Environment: real
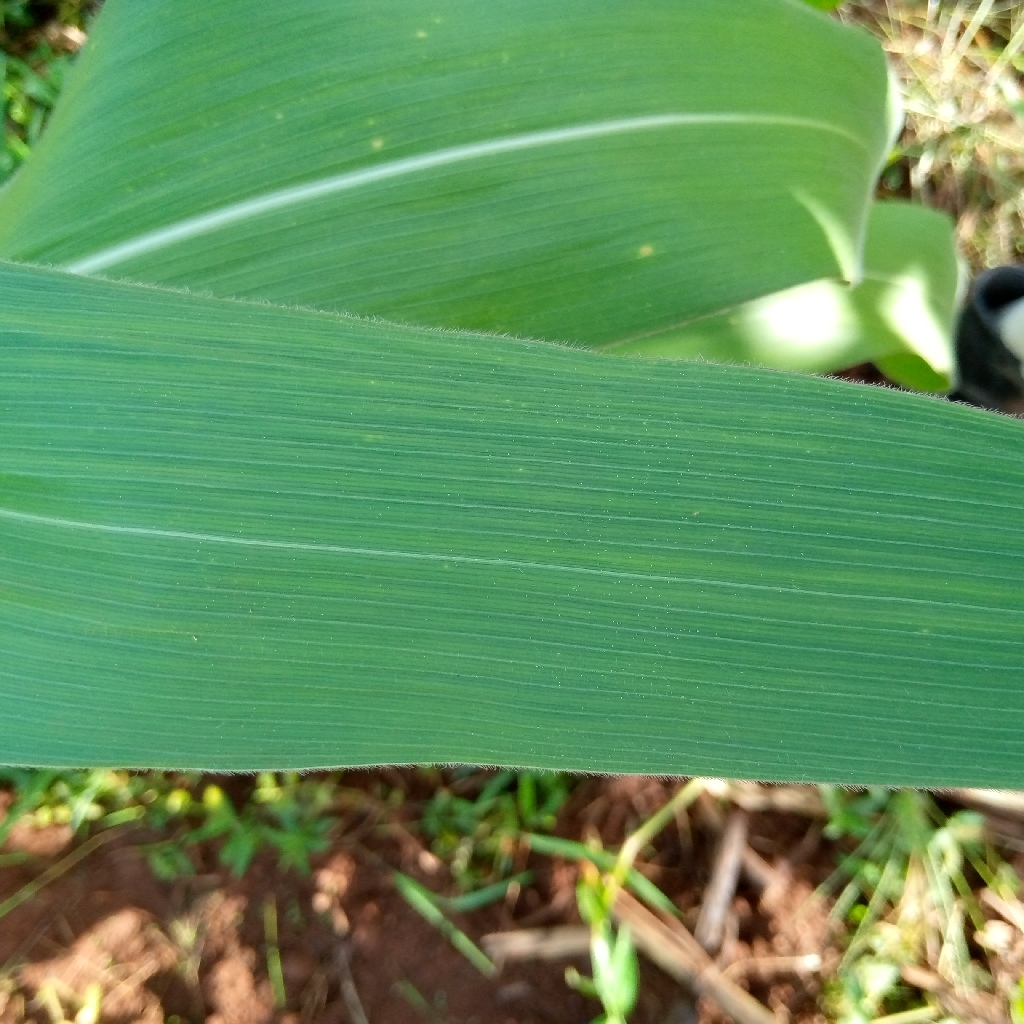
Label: healthy